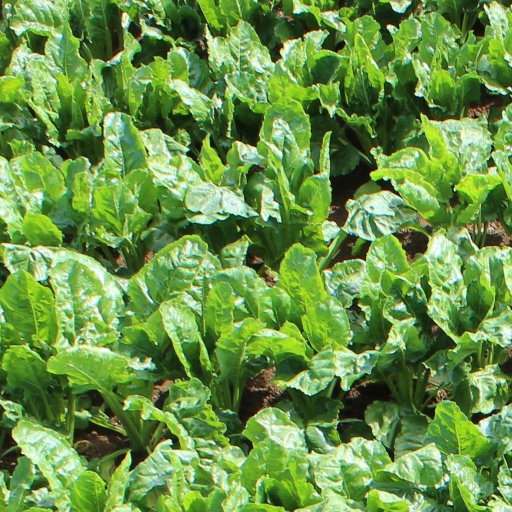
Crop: sugar beet